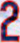
Number: 2